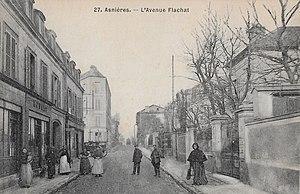
Asnières-sur-Seine, avenue Flachat, avenue Parmentier
L'avenue Flachat est une voie de communication située à Asnières-sur-Seine.